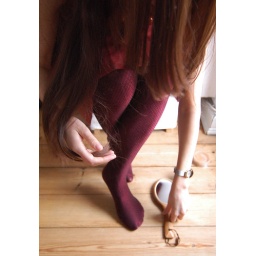
Verona in red dress and beads by uninco